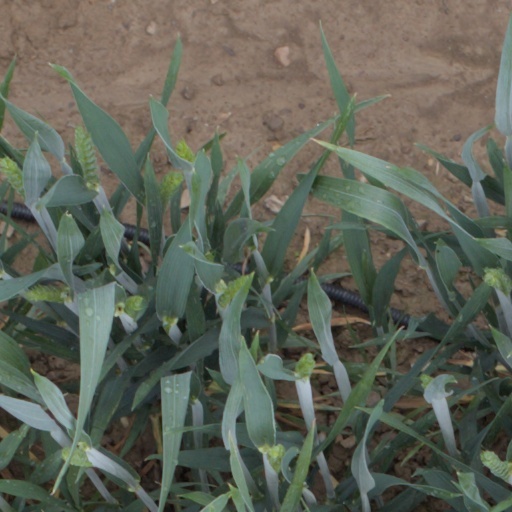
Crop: wheat